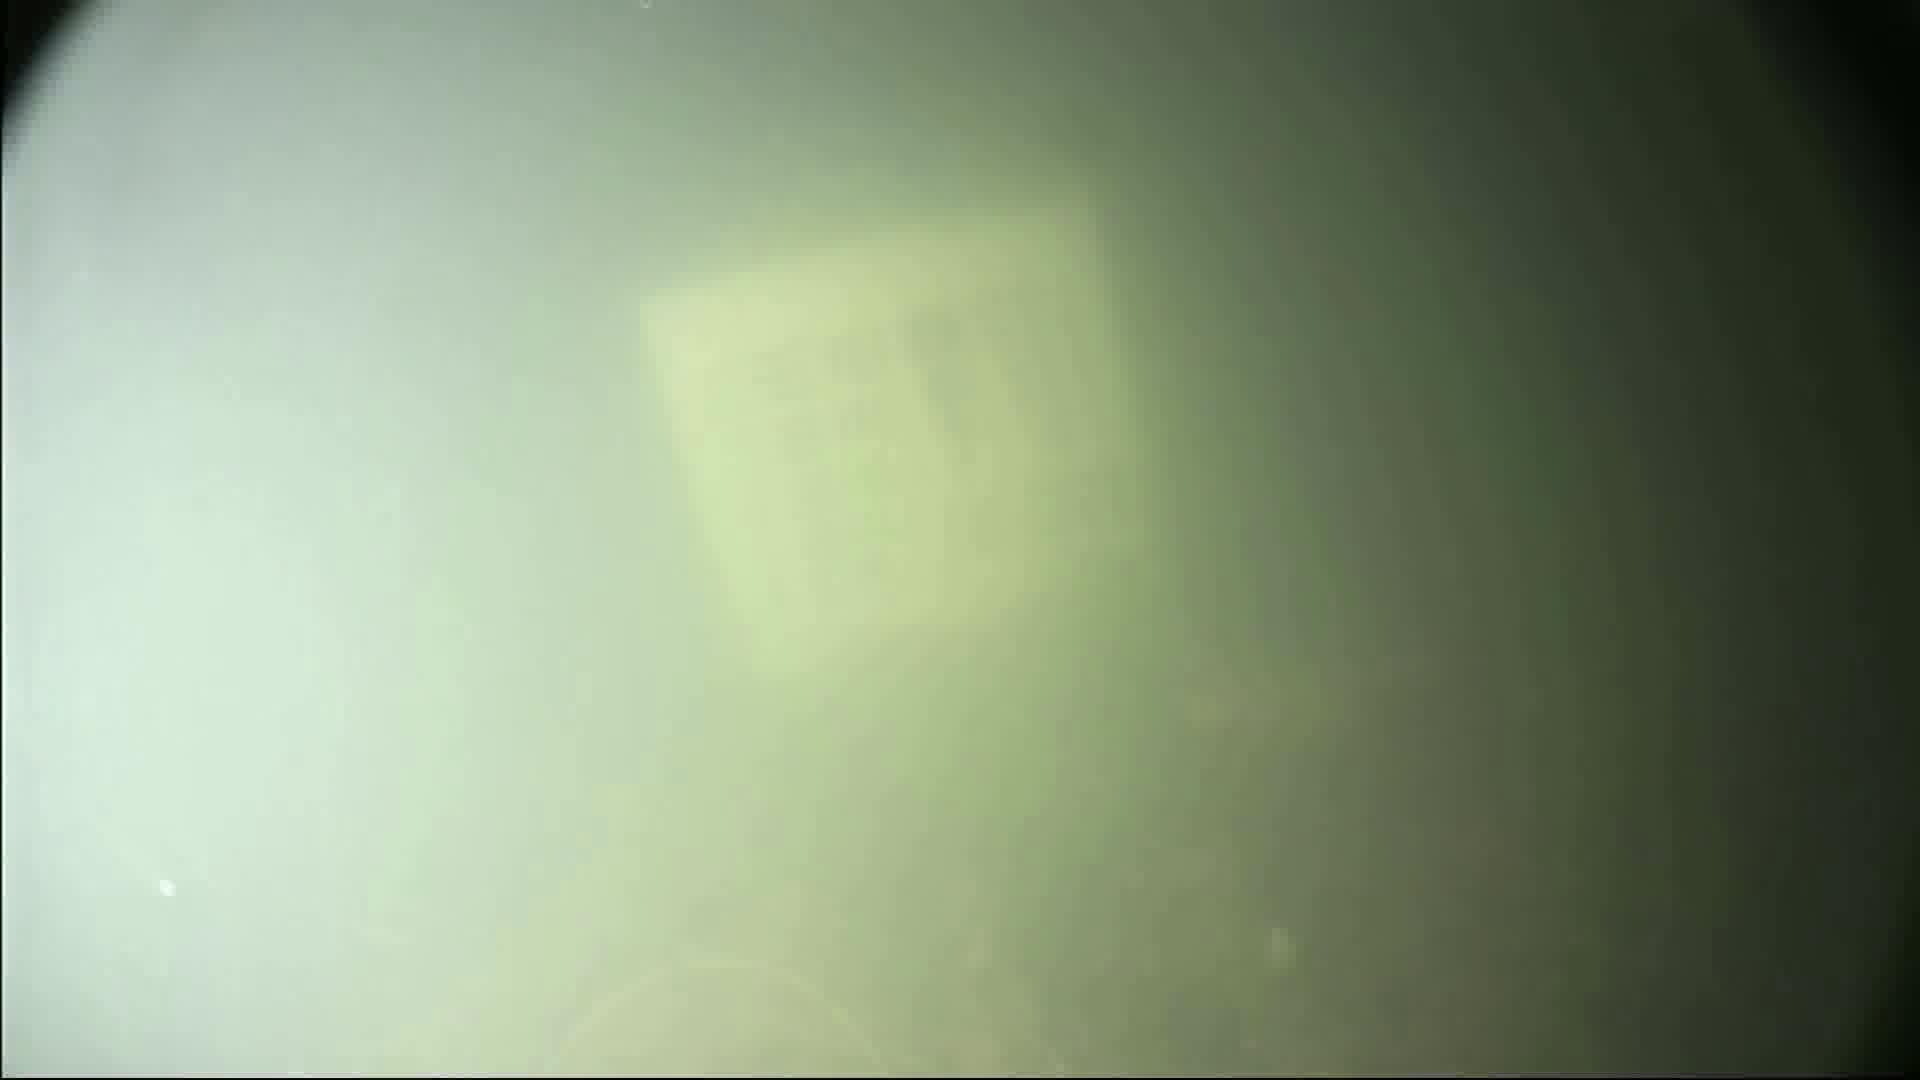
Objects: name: fish